14th Dalai Lama

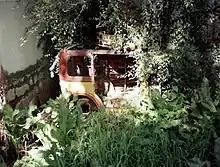
Remains of Dalai Lama's Baby Austin car. Lhasa, 1993

At the Congressional Human Rights Caucus in 1987 in Washington, D.C., the Dalai Lama gave a speech outlining his ideas for the future status of Tibet. The plan called for Tibet to become a democratic "zone of peace" without nuclear weapons, and with support for human rights. The plan would come to be known as the "Strasbourg proposal," because the Dalai Lama expanded on the plan at Strasbourg on 15 June 1988. There, he proposed the creation of a self-governing Tibet "in association with the People's Republic of China." This would have been pursued by negotiations with the PRC government, but the plan was rejected by the Tibetan Government-in-Exile in 1991. The Dalai Lama has indicated that he wishes to return to Tibet only if the People's Republic of China agrees not to make any precondition for his return. In the 1970s, the Paramount leader Deng Xiaoping set China's sole return requirement to the Dalai Lama as that he "must [come back] as a Chinese citizen ... that is, patriotism".